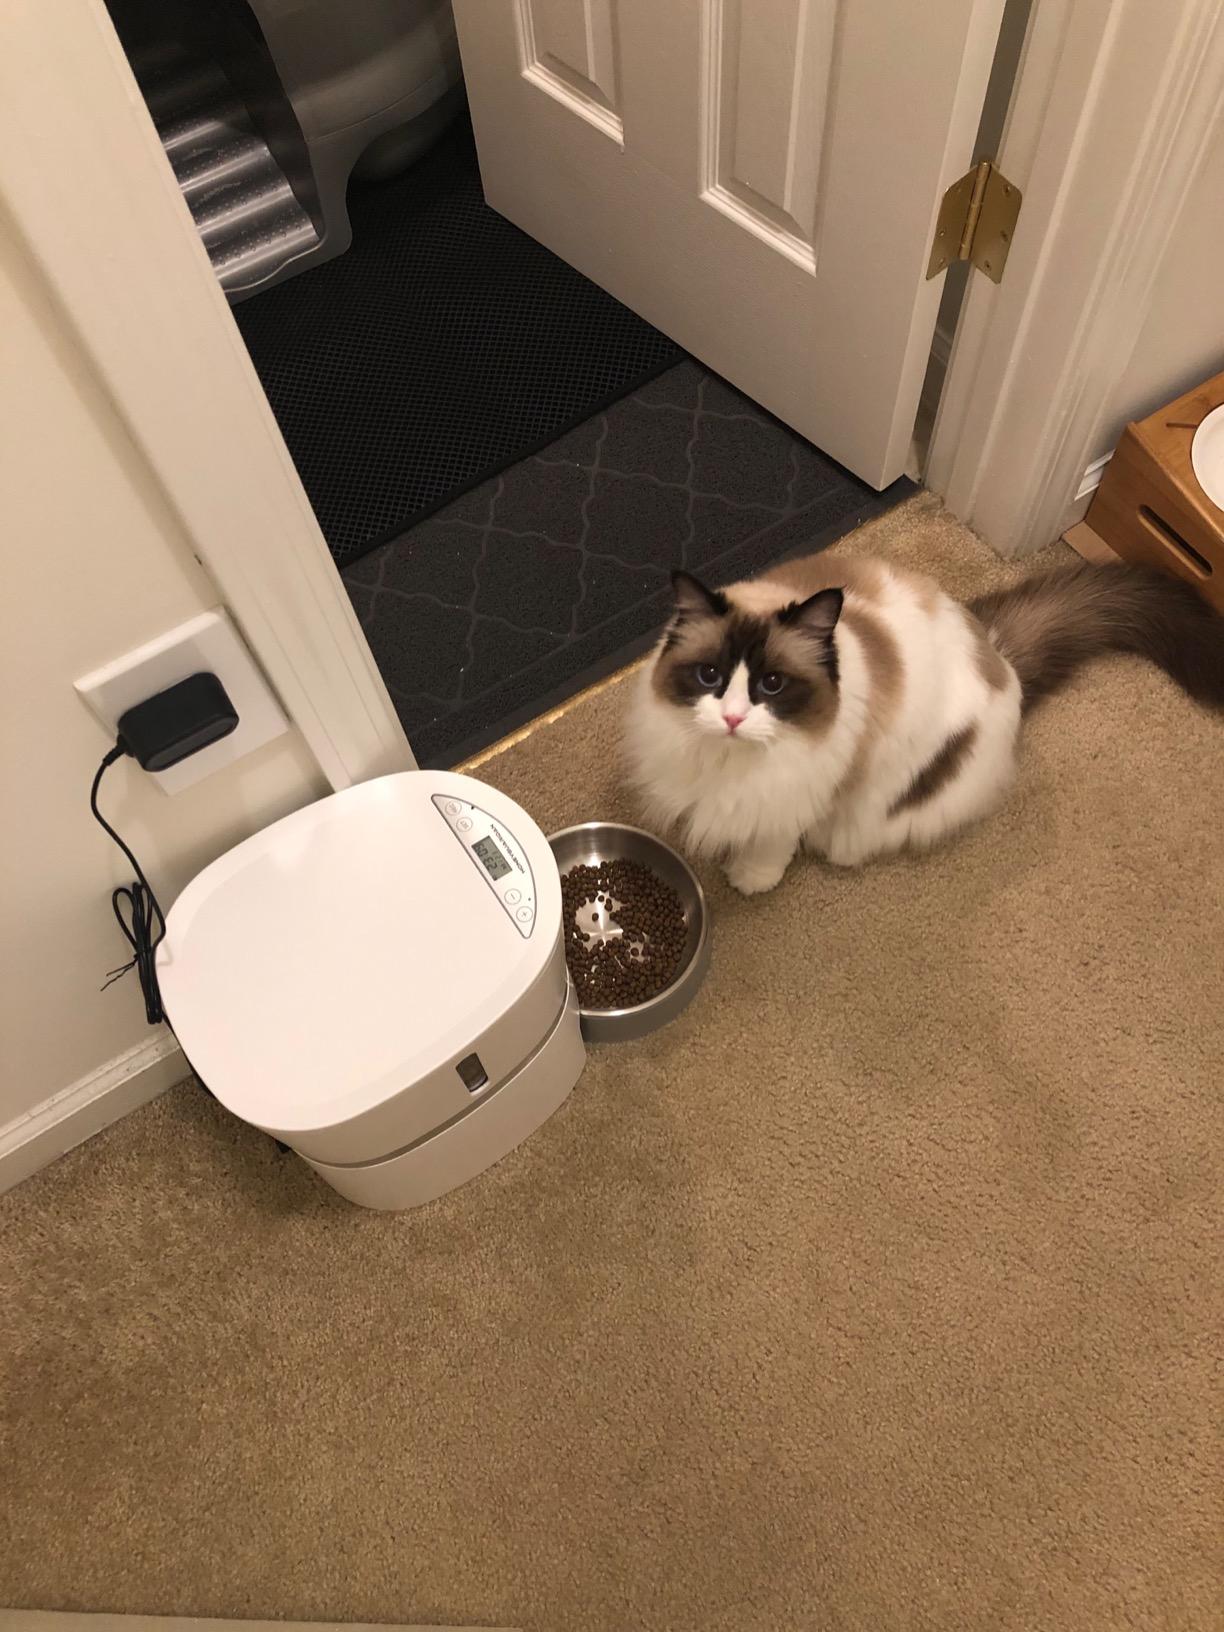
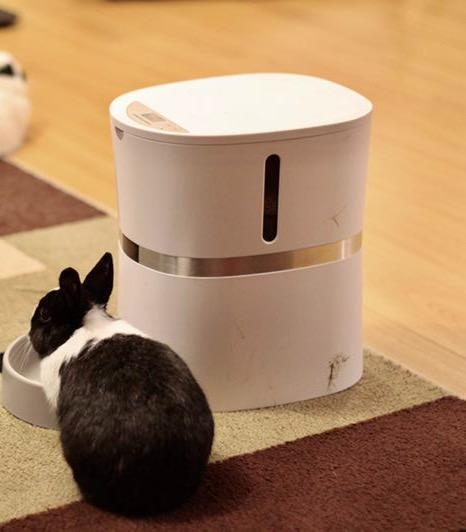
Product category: items_feeder
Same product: yes